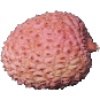
Label: Lychee 1